University of Central Florida College of Sciences

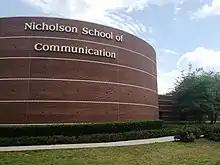
Nicholson School of Communication

The University of Central Florida College of Sciences is the largest academic college of the University of Central Florida located in Orlando, Florida, United States. From 2011 until 2020, the dean of the college was Michael Johnson, Ph.D, before he was elevated to Provost and Executive Vice President for Academic Affairs. Since 2021, the dean has been Maggy Tomova, Ph.D.